Claude d'Urfé

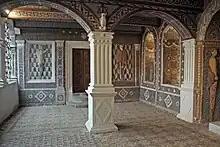
The 'salle des rocailles' in the château de La Bastie d'Urfé

The heir to a lordly family from Saint-Étienne-le-Molard, Claude was the son of Pierre II d'Urfé and Antoinette de Beauvau. According to legend, his parents had had no child after five years of marriage and monks from the monastery Pierre had founded at Auvergne had prayed that he might have a son, who arrived a few months later, leading to his nickname as "the miracle child". Orphaned at a young age (his father died when he was seven), he was raised at the French court and became a confidant of Francis I, with whom he went to war in Italy aged twenty. The king made him a squire in ordinary in 1522. In 1535 Francis made him governor general and bailiff of the county of Forez, which had been forfeited for treason by Charles III of Bourbon. He was given this title at Montbrison, its capital, in 1536 when Francis came to symbolically take possession of the county.